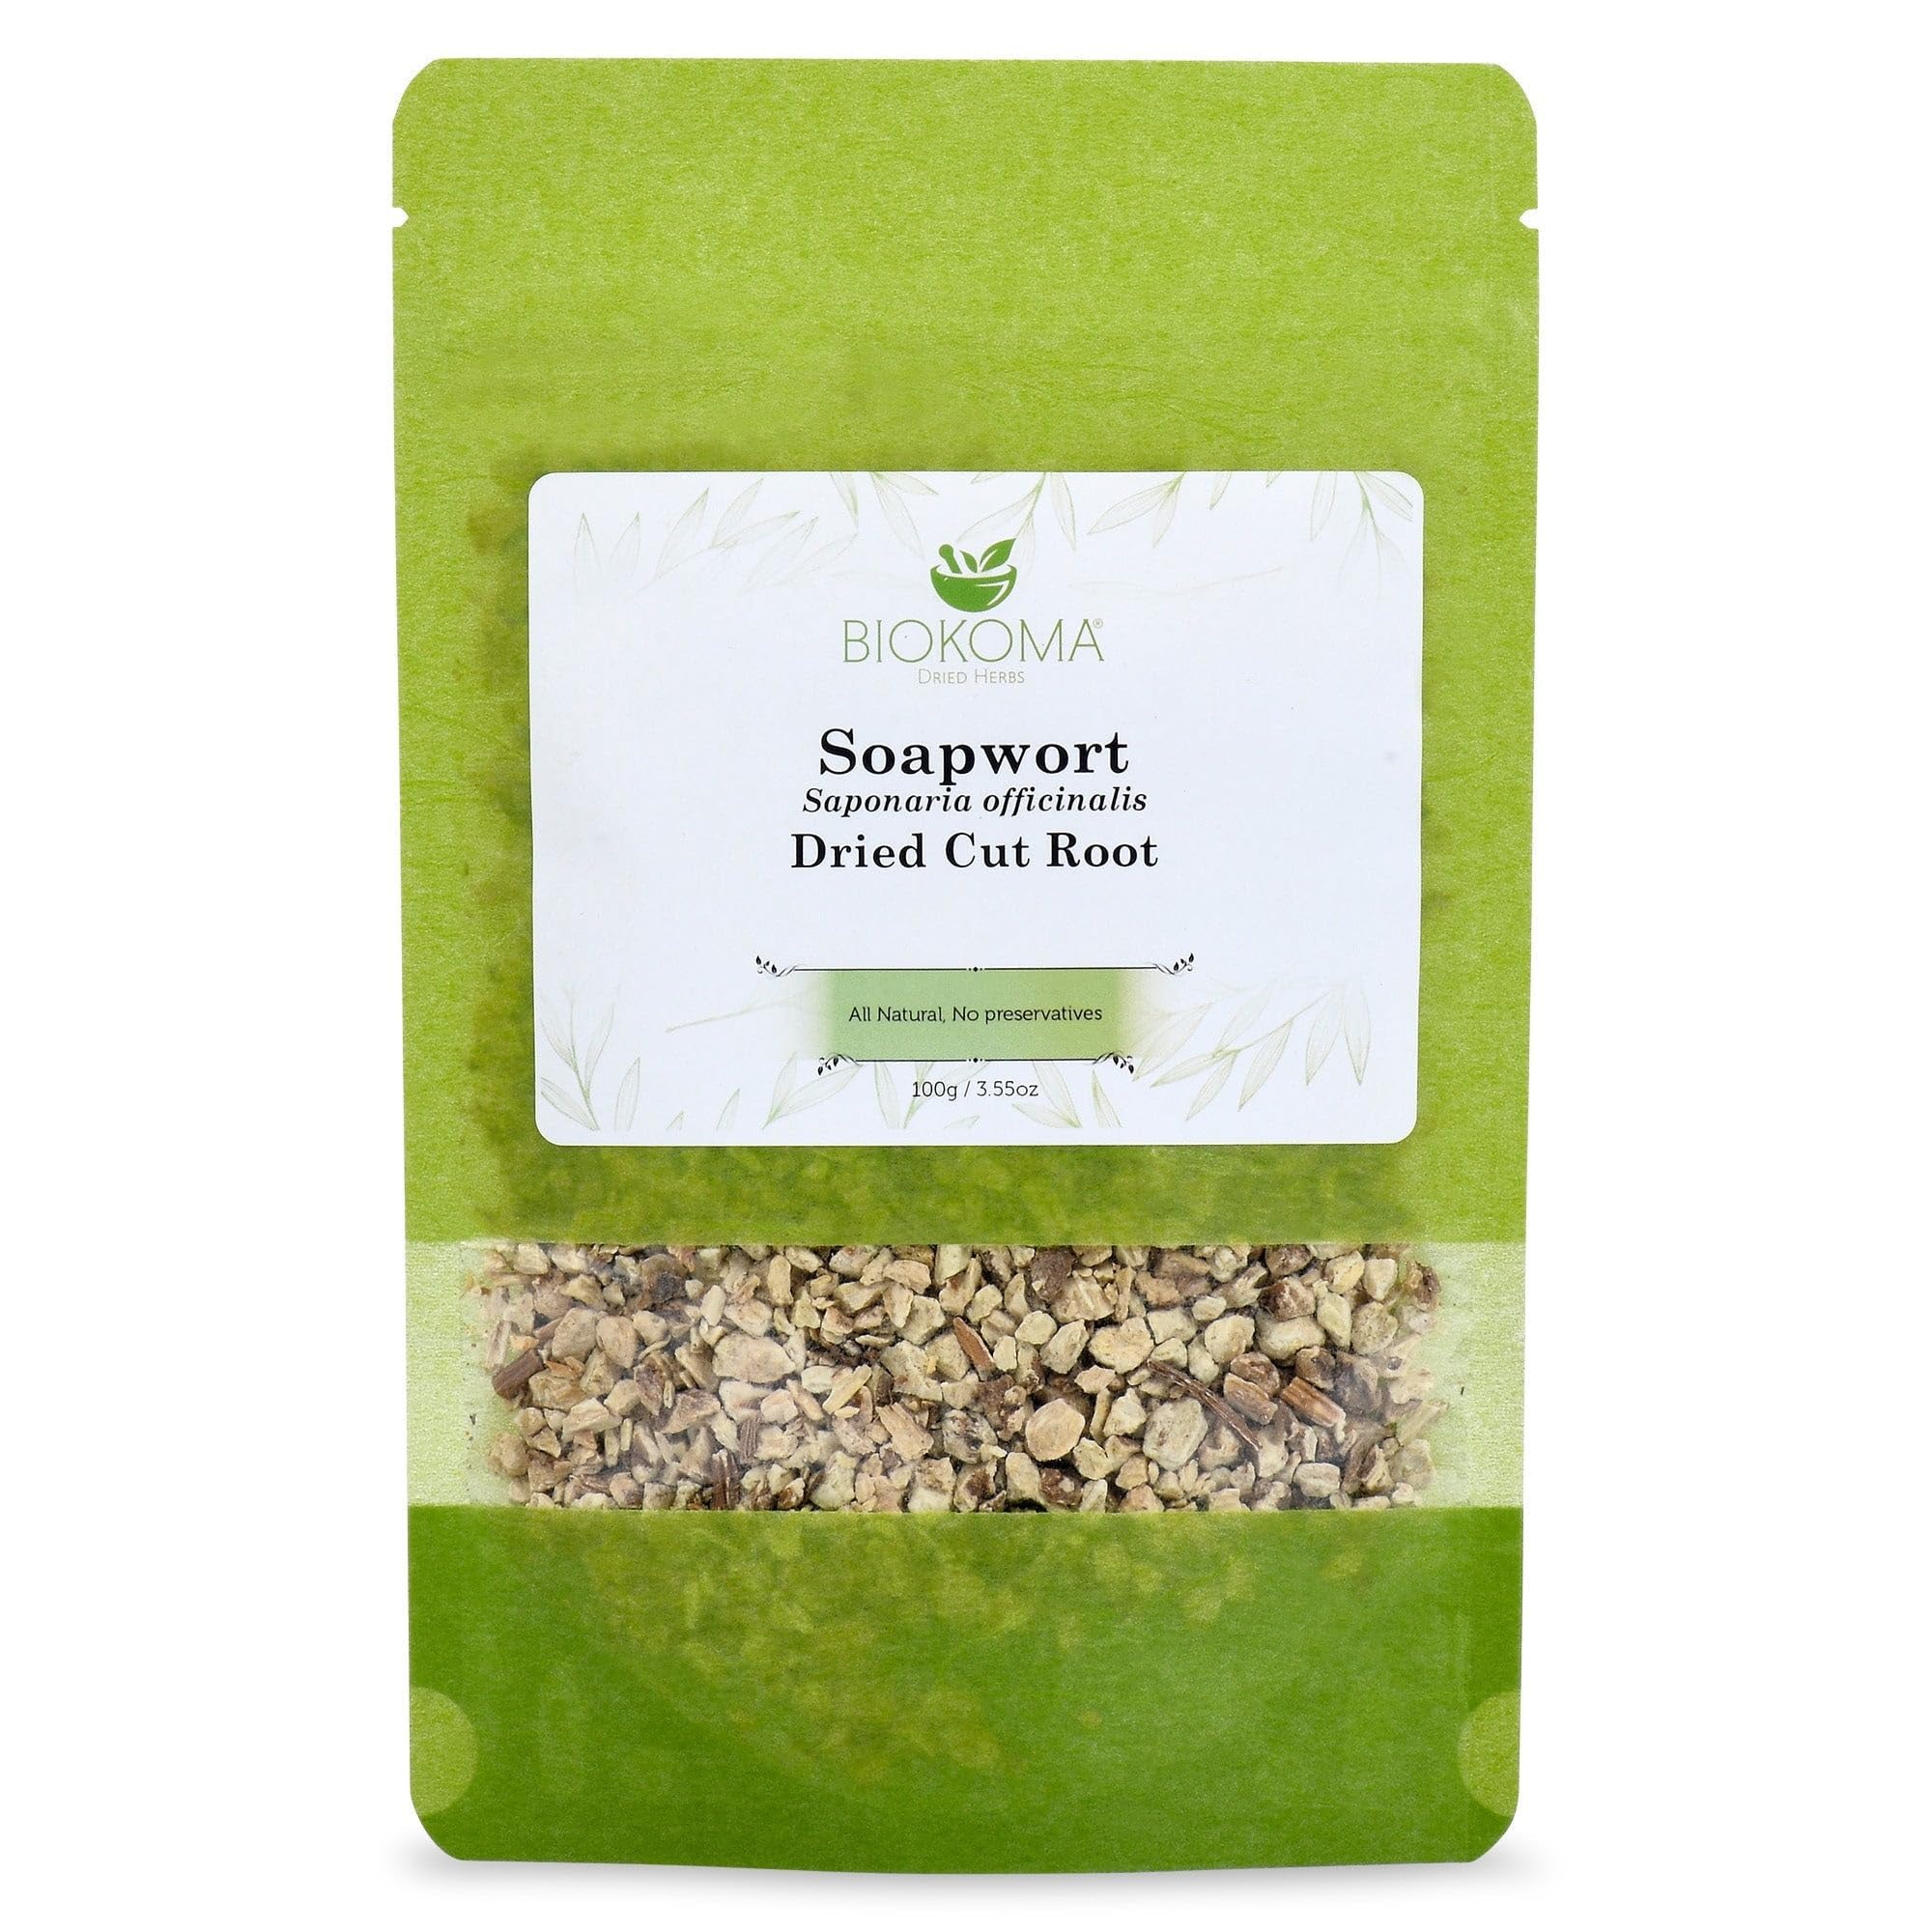
Item Name: Biokoma Pure and Natural Soapwort Dried Root 100g (3.55oz) in Resealable Moisture Proof Pouch - Herbal Tea, No Additives, No Preservatives, Kosher
Bullet Point 1: Introduction: Soapwort is, as its name suggests, a plant with a "soapy" consistency. A member of the clove family, soapwort is a low-growing perennial shrub with a thick tap root used for health problems and for making soaps.
Bullet Point 2: Ingredients: Saponaria Officinalis
Bullet Point 3: Preparation and Dosage: For Internal Use: One teaspoon mix with the glass of boiling water and leave under a cover for approx. 10-15 minutes until it infuses. Drink 1-2 times a day. For external use: A natural soap can be made by boiling the dried and crushed root for half an hour in water
Bullet Point 4: Bio Herbs: A perfect balance of taste, a high standard of quality and freshness.
Bullet Point 5: Our team of product experts is always available to help you choose the best products for your needs.
Product Description: Preparation and dosage: <br/> For internal use:<br/> One teaspoon mix with the glass of boiling water and leave under a cover for approx. 10-15 minutes until it infuses. Drink 1-2 times a day.<br/> Soapwort should never be consumed in a large dosage or over a long period of time because the saponin content of the herb can cause hemolysis, and severe irritation of the digestive tract resulting in cramps, nausea, vomiting, and diarrhea.<br/><br/> For external use:<br/> Cosmetic decoction: 2 tablespoons roots pour 2 cups of water, bring to a boil and cook for 5-10 minutes on low heat. Strain it and cool it. Use for rinsing washed hair and scalp, for washing the face and body or as a face tonic.<br/><br/> Ingredients: 100% Saponaria officinalis<br/><br/> Country of Origin: Poland<br/><br/> Store in a dry and dark place, out of reach of children
Value: 3.55
Unit: Ounce

Price: 14.9